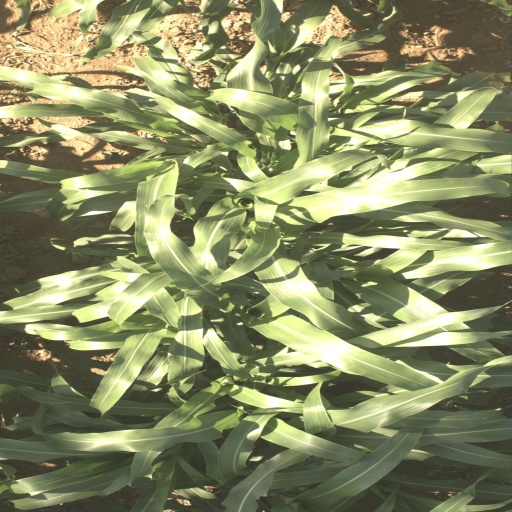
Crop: sorghum